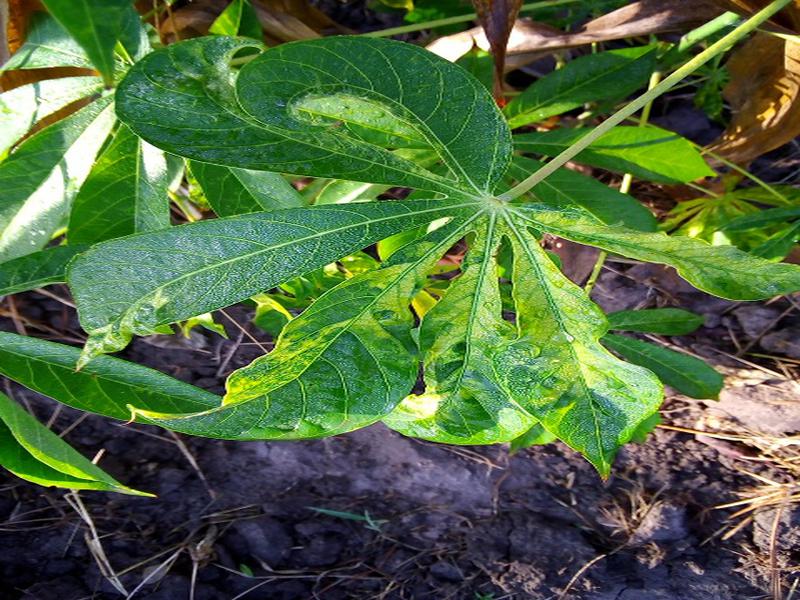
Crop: cassava
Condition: mosaic_disease